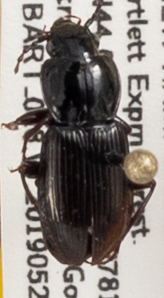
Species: Pterostichus pensylvanicus
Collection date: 2019-05-29
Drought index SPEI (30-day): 0.794
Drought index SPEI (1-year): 1.25
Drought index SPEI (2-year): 1.13